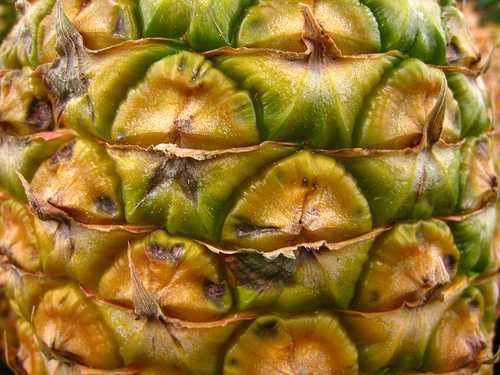
Label: Pineapple